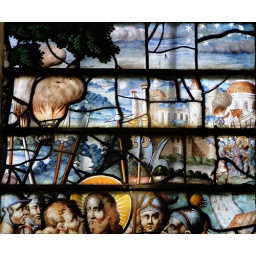
Chapel - east window by Bernard van Linge, 1622 - Kiss of Judas, detail